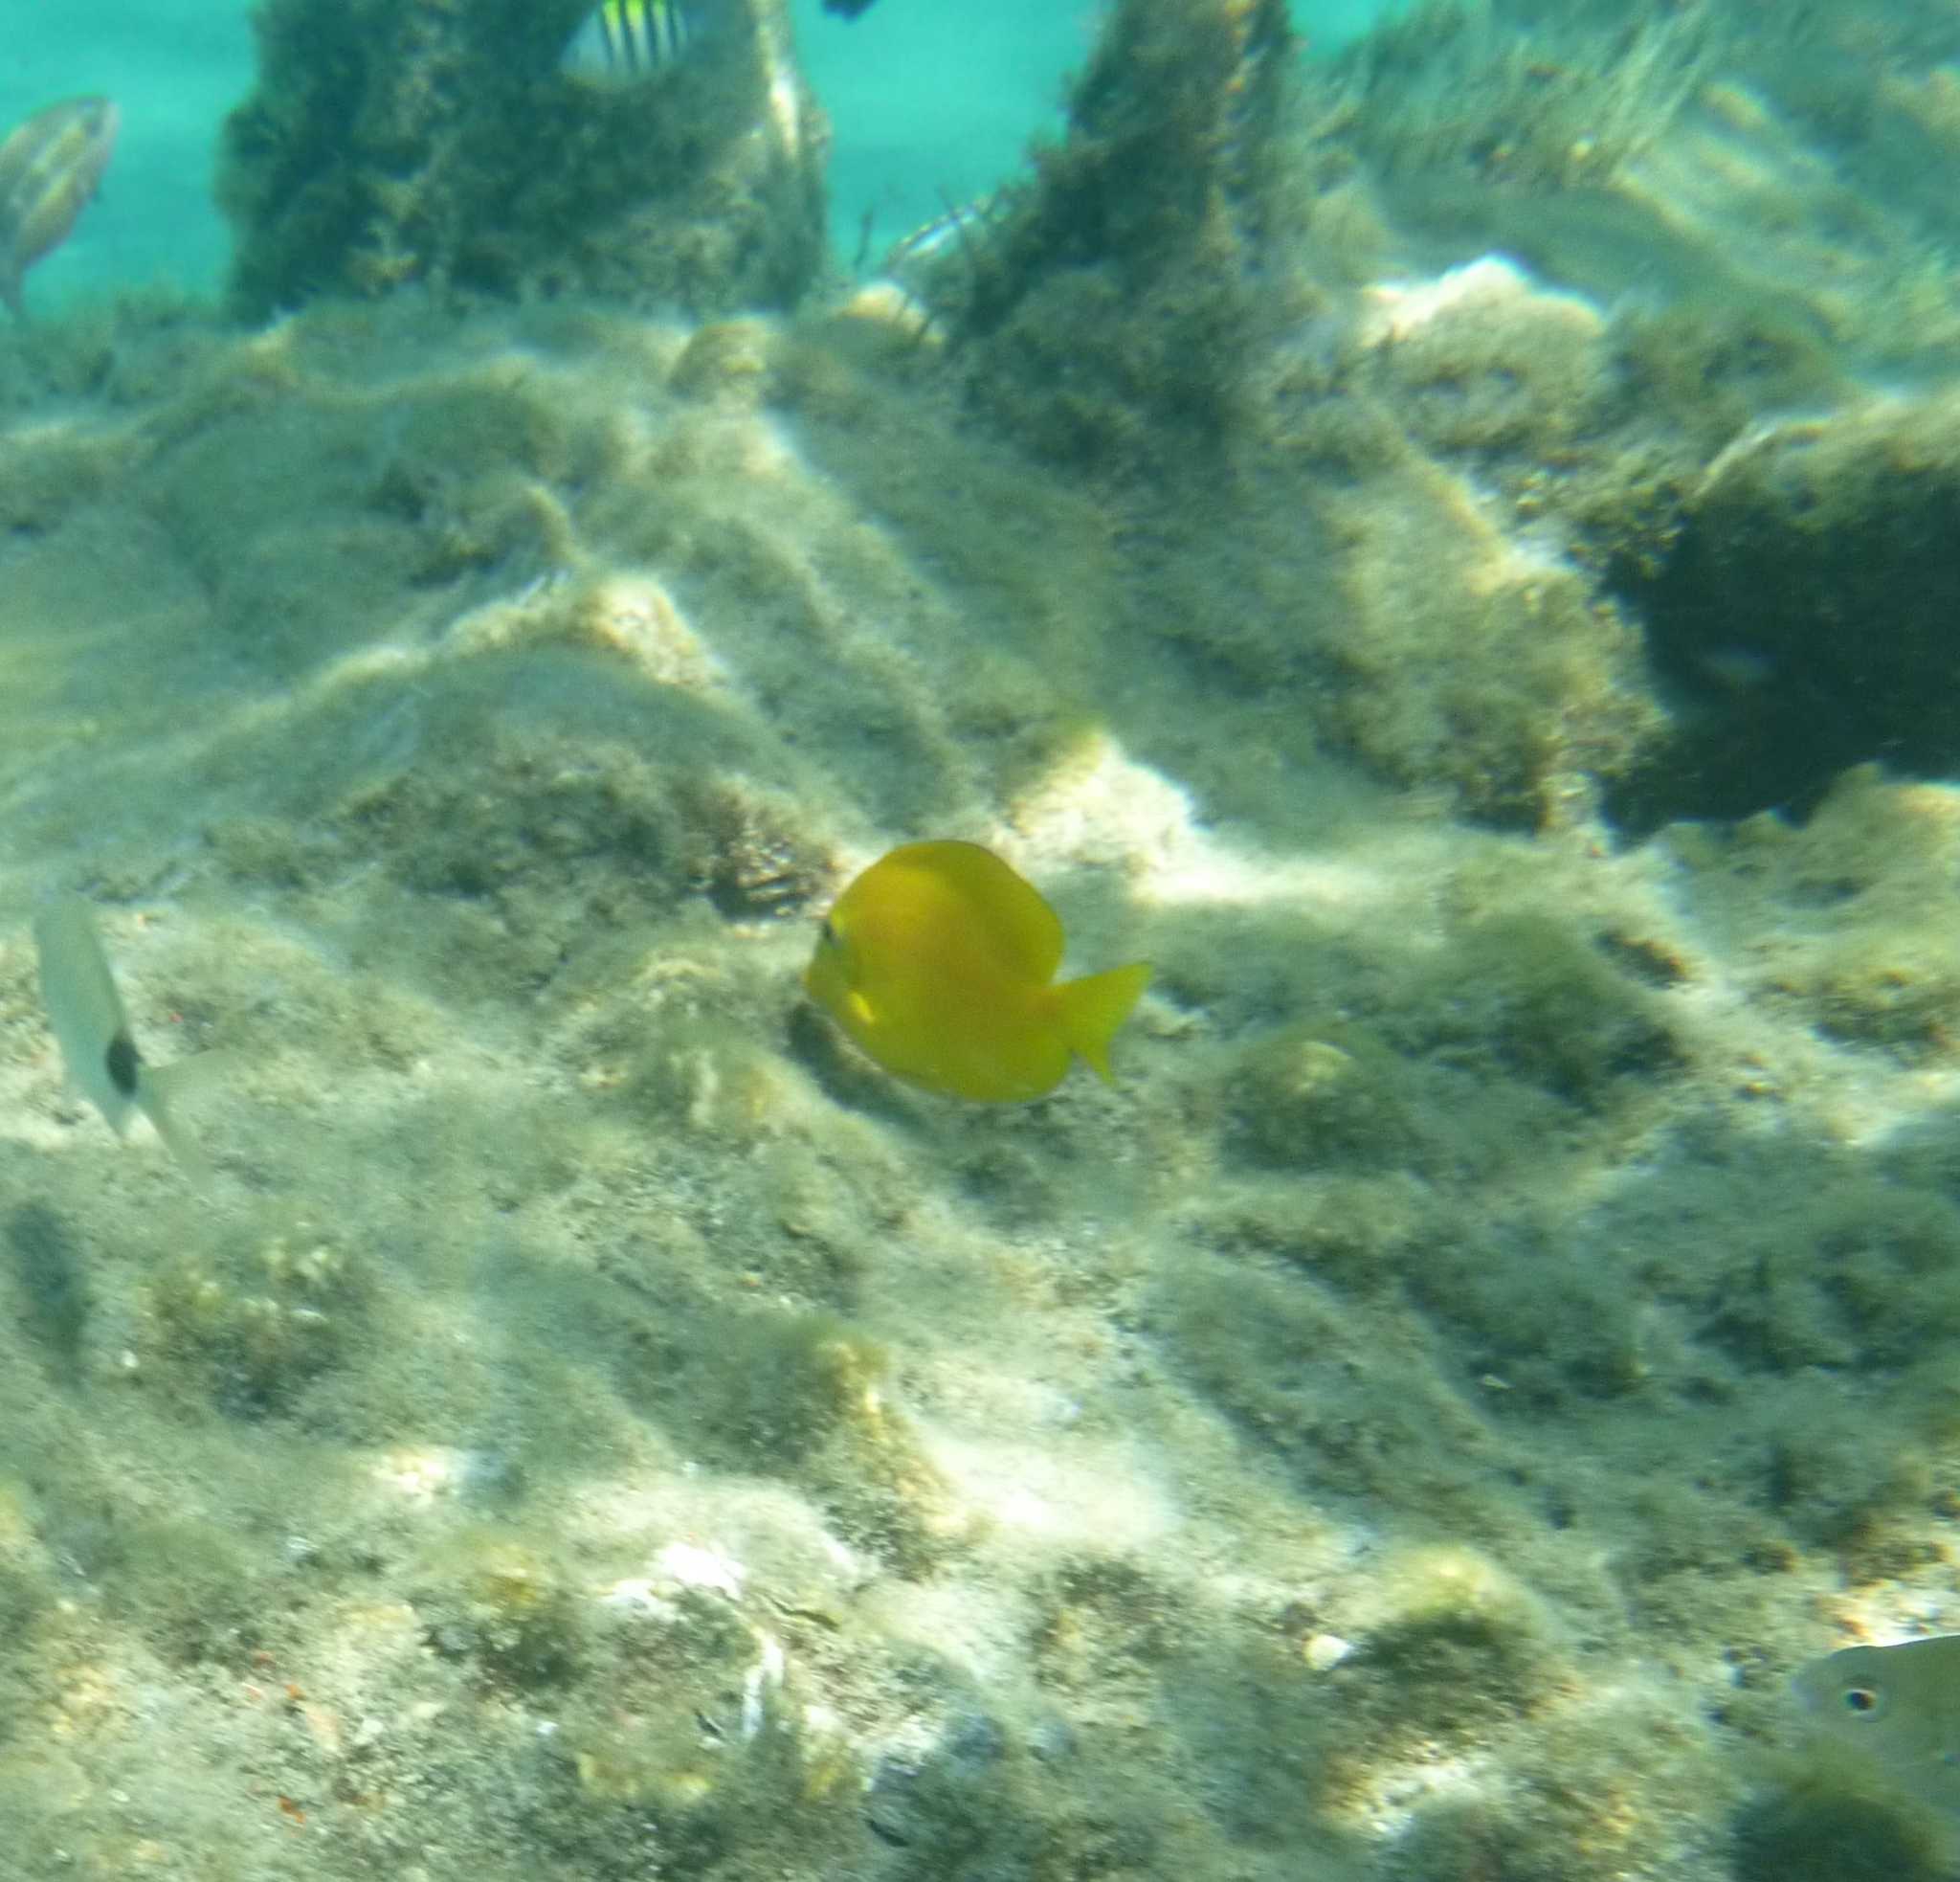
Acanthurus coeruleus (Atlantic Blue Tang)